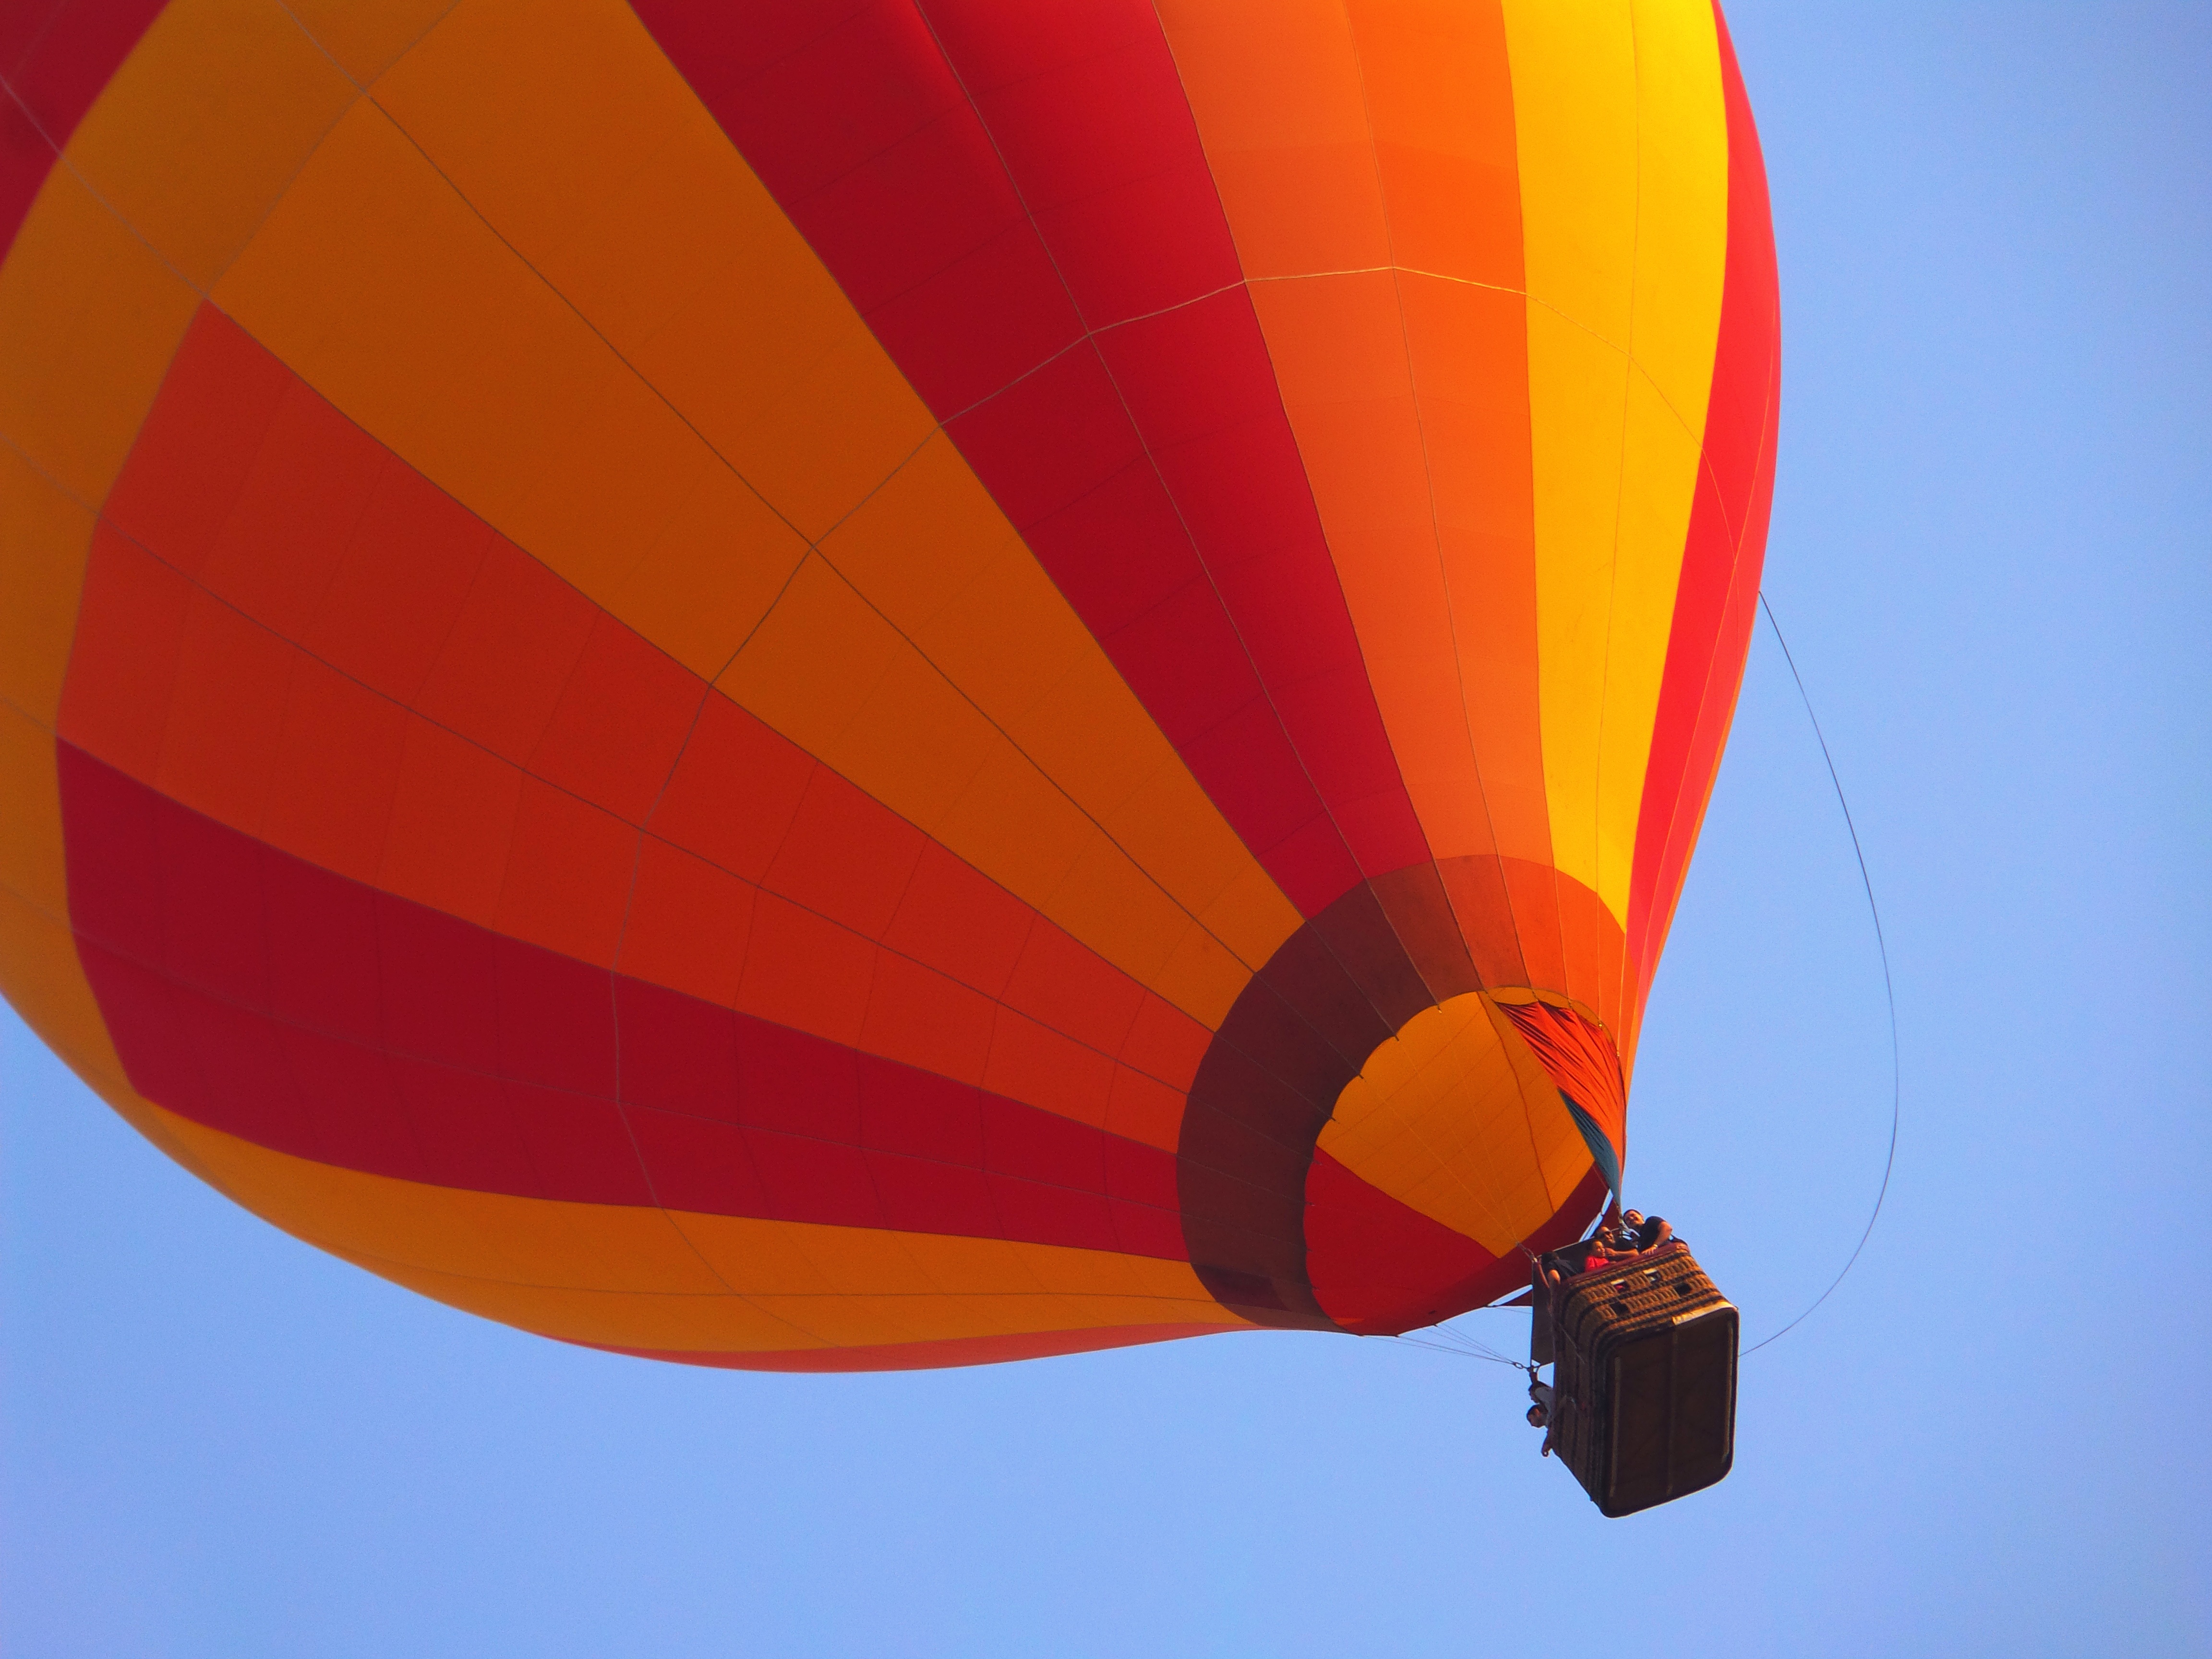
wing, sky, balloon, hot air balloon, aircraft, vehicle, colorful, toy, hot air ballooning, atmosphere of earth